USS Coronado (LCS-4)

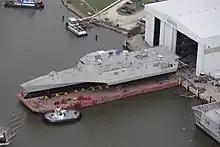
"Coronado" is floated out on 9 January 2011.

The ship's keel was laid on 17 December 2009. She was launched and christened during a ceremony in Mobile Bay on 14 January 2012 by the ship's sponsor Susan Keith, the daughter of Eleanor Ring, who christened in 1966. Fire is a concern on all the "Independence"-class ships, and the delivery of "Coronado" was delayed by two fires during her builder's trials. USS "Coronado" was delivered on 27 September 2013, and she departed the Austal USA shipyard on 27 January 2014, en route to her commissioning site in Coronado, California. She was commissioned on 5 April 2014, and assigned to Littoral Combat Ship Squadron One in San Diego, California.